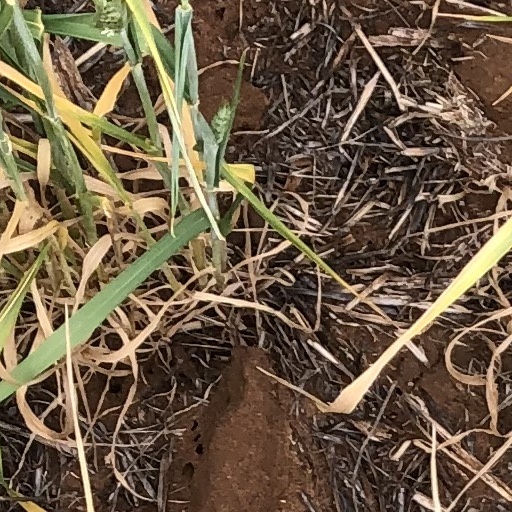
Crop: wheat